Rick Perry

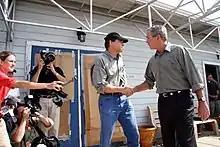
President George W. Bush and Texas Governor Rick Perry shake hands September 27, 2005, after a question-and-answer session at the Port Arthur airport. Port Arthur suffered extensive damage from Hurricane Rita.

Perry assumed the office of governor on December 21, 2000, following the resignation of George W. Bush—who was preparing to become president of the United States. He won the office in his own right in the 2002 gubernatorial election, where he received 58% of votes to Laredo oilman and businessman Tony Sanchez's 40%. He was re-elected in the 2006 gubernatorial election against three major opponents, polling 39% of votes against runner-up former U.S. Congressman Chris Bell of Houston with 30%. Former Republican Comptroller, Carole Keeton Strayhorn, running as an independent, garnered 18% of the vote and comic/author/musician, Kinky Friedman, also running as an independent, garnered over 12%. In the 2010 gubernatorial election, Perry became the first Texas governor to be elected to three four-year terms, polling 55% of votes to former Houston Mayor Bill White's 42%.